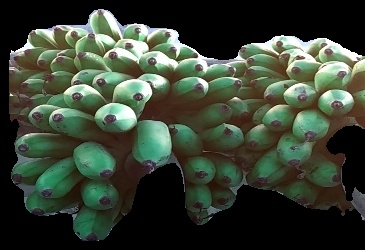
Variety: rasbale
Grade: grade2